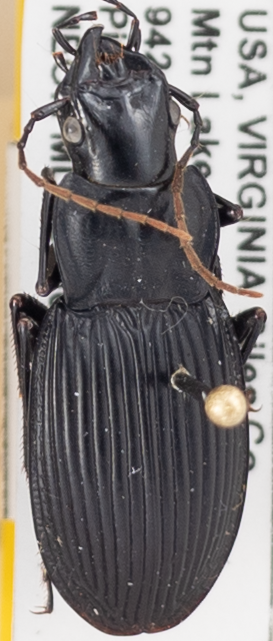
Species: Dicaelus teter
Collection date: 2021-08-24
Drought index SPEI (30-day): -0.262
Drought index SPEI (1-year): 0.03
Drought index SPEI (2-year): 1.106